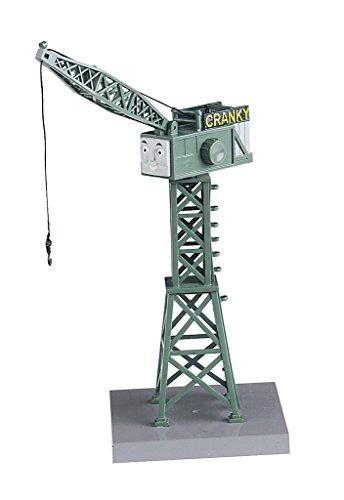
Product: Bachmann Trains Thomas & Friends - Cranky The Crane
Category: Toys & Games | Play Vehicles | Play Trains & Railway Sets | Accessories | Buildings & Scenery
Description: Build your Thomas and Friends Bachmann Train collection one friend at a time.
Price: $40.90
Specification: ProductDimensions:2.6x8.4x11.6inches|ItemWeight:2.2pounds|ShippingWeight:6.4ounces(Viewshippingratesandpolicies)|DomesticShipping:ItemcanbeshippedwithinU.S.|InternationalShipping:ThisitemcanbeshippedtoselectcountriesoutsideoftheU.S.LearnMore|ASIN:B0006KSMQ8|Itemmodelnumber:42444|Manufacturerrecommendedage:8-15years